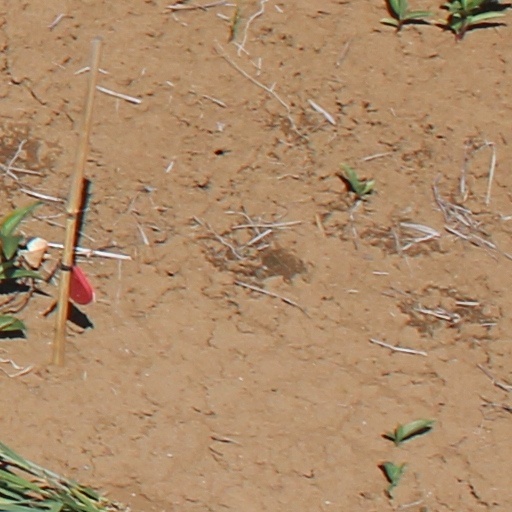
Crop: wheat